U.S. Route 113

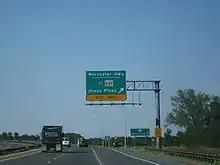
A divided highway curves to the left as the rightmost lane exits underneath an overhead green sign indicating the ramp leads to Worcester Highway and MD 589 toward Ocean Pines.

Northeast of the state park entrance, US 113 Business (Market Street) splits to the northeast to directly serve the town of Snow Hill, which is the county seat of Worcester County and contains several museums and colonial era buildings of the river port at the head of navigation of the Pocomoke River. US 113 bypasses the town to the south and east, coming to a northbound weigh station a short distance past the US 113 Business intersection, and intersects MD 12 (Snow Hill Road), which connects Snow Hill with e Salisbury and Stockton, and MD 365 (Public Landing Road). The MD 365 junction is a superstreet intersection; MD 365 traffic must turn right, use U-turn ramps along US 113, and turn right again to continue on MD 365. North of MD 365, the highway crosses Purnell Branch of the Pocomoke River. US 113 has a grade crossing with the Snow Hill Line of the Maryland and Delaware Railroad and turns northeast again as the highway receives the other end of US 113 Business.